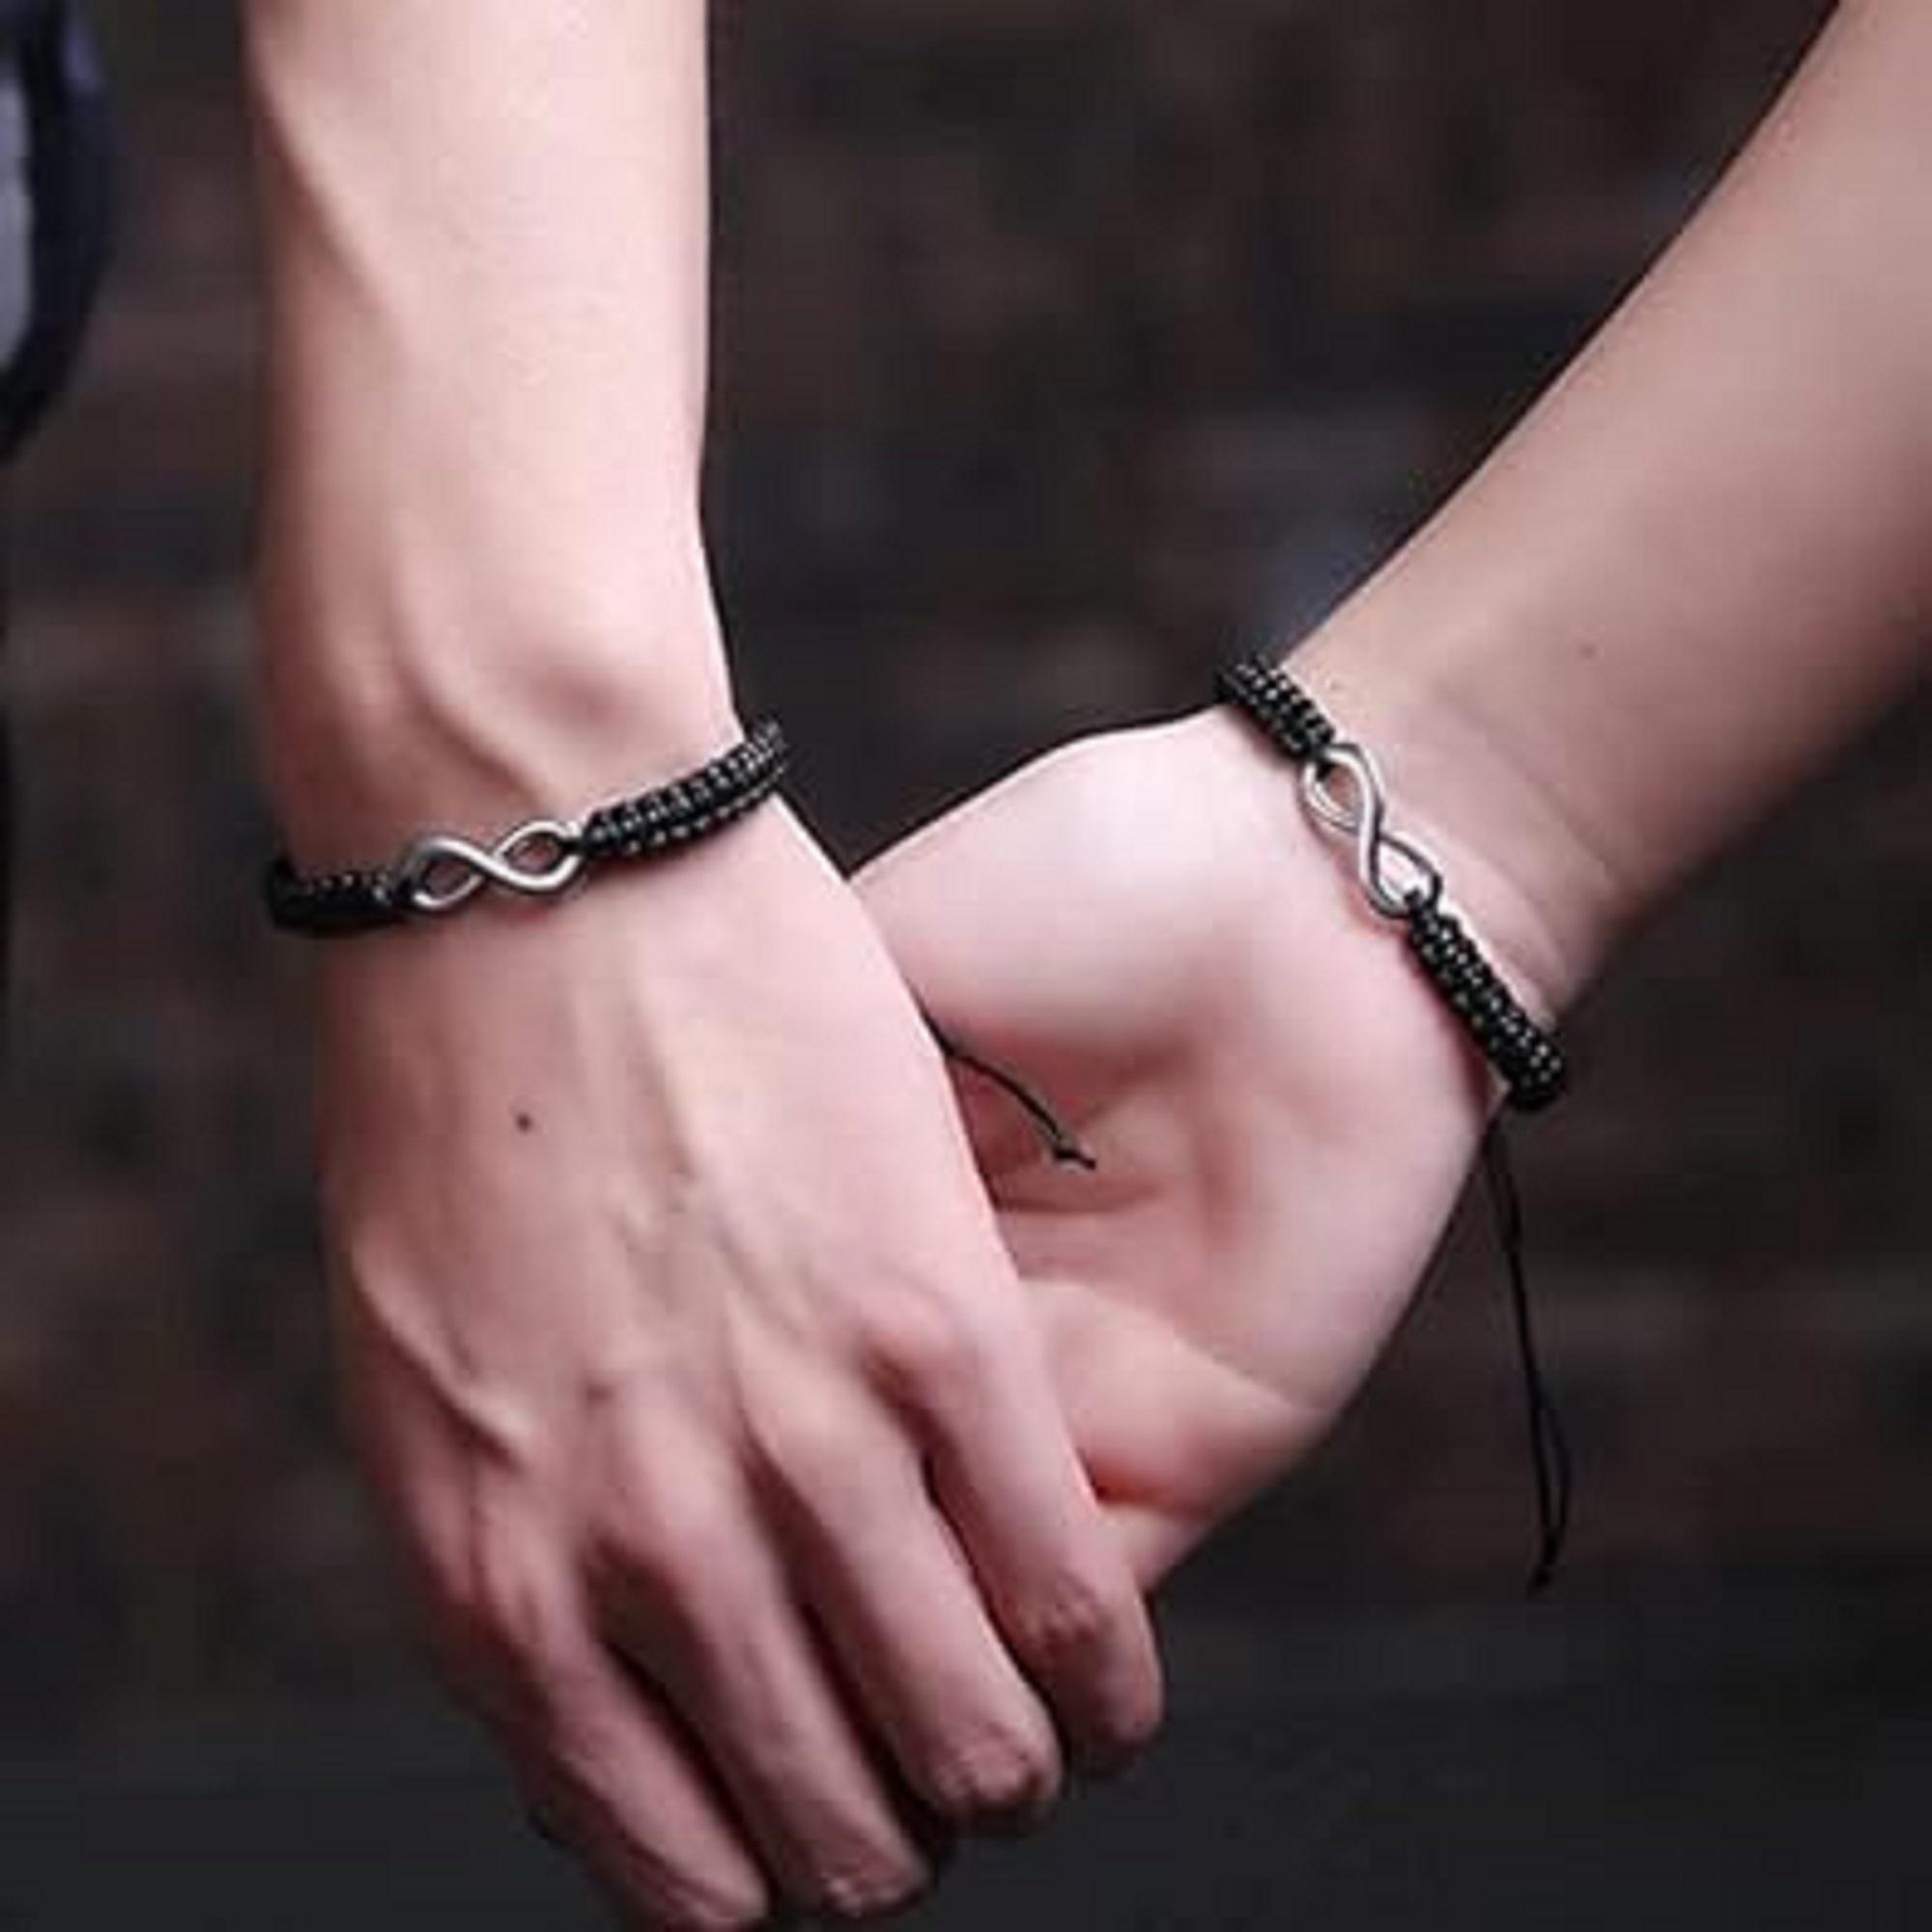
Rudrakshi Craft Jewellery Infinity Black Thread bracelet Nazar Battu Unisex (Set of 3)
Type: Bracelets & Bangles
Brand: Rudrakshi Craft
Price: Rs. 1099
Jewellery Infinity Black Thread bracelet Nazar Battu Unisex (Set of 3)
Features: A symbol for timeless existence and eternity, our Infinity Bracelet is delicately crafted and finished with utmost care. It embodies traditional workmanship and contemporary touch,Infinity Zircon Bracelets for Men, Women and Couples. Handmade with infinity charms and black thread,Care instructions:- In order to keep your lovely jewelry in perfect condition, we always advise keeping items out of contact with any chemicals, strong perfumes or water,Department Name: Unisex-Adult